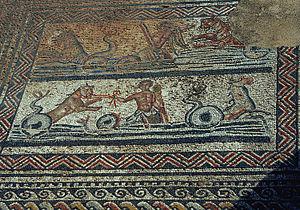
Volubilis est une ville antique berbère, puis romanisée, capitale du royaume de Maurétanie, située dans la plaine du Saïss au Maroc, sur les bords de l'oued Rhoumane, rivière de la banlieue de Meknès, non loin de la ville sainte de Moulay Driss Zerhoun où repose Idriss Iᵉʳ, fondateur de la dynastie des Idrissides.